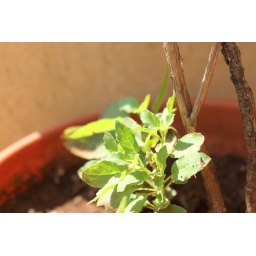
Tulsi plant looking nice in the sunlight with some nice green leaves...